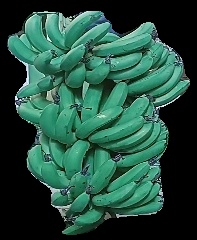
Variety: pachbale
Grade: grade3